Jan van Paradijs

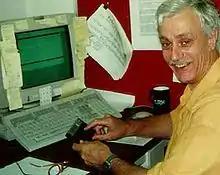
Jan van Paradijs in 1993

Johannes A. van Paradijs (9 June 1946 – 2 November 1999) was a Dutch high-energy astrophysicist. He is best known for discovering the first optical afterglow of a gamma-ray burst, GRB 970228, in February 1997, together with two of his students, and for establishing that gamma-ray bursts are extragalactic events. He was married to the astrophysicist Chryssa Kouveliotou.